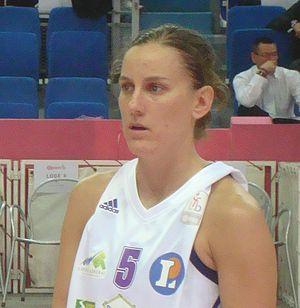
La basketteuse américaine Erin Thorn sous le maillot de Tarbes
Erin Thorn est une joueuse professionnelle de basket-ball de nationalité américaine. Mesurant 1,78 m, elle évolue au poste d’arrière.